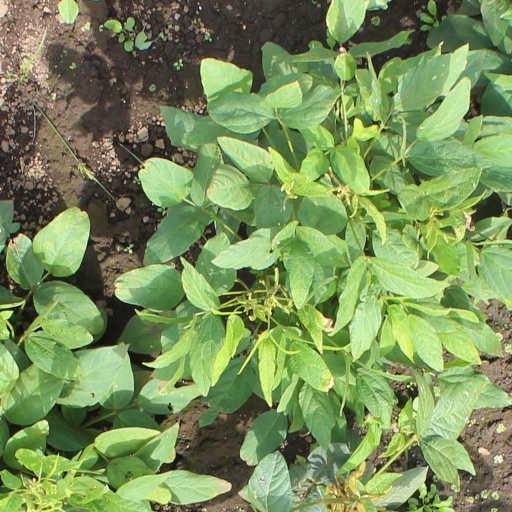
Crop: soybean